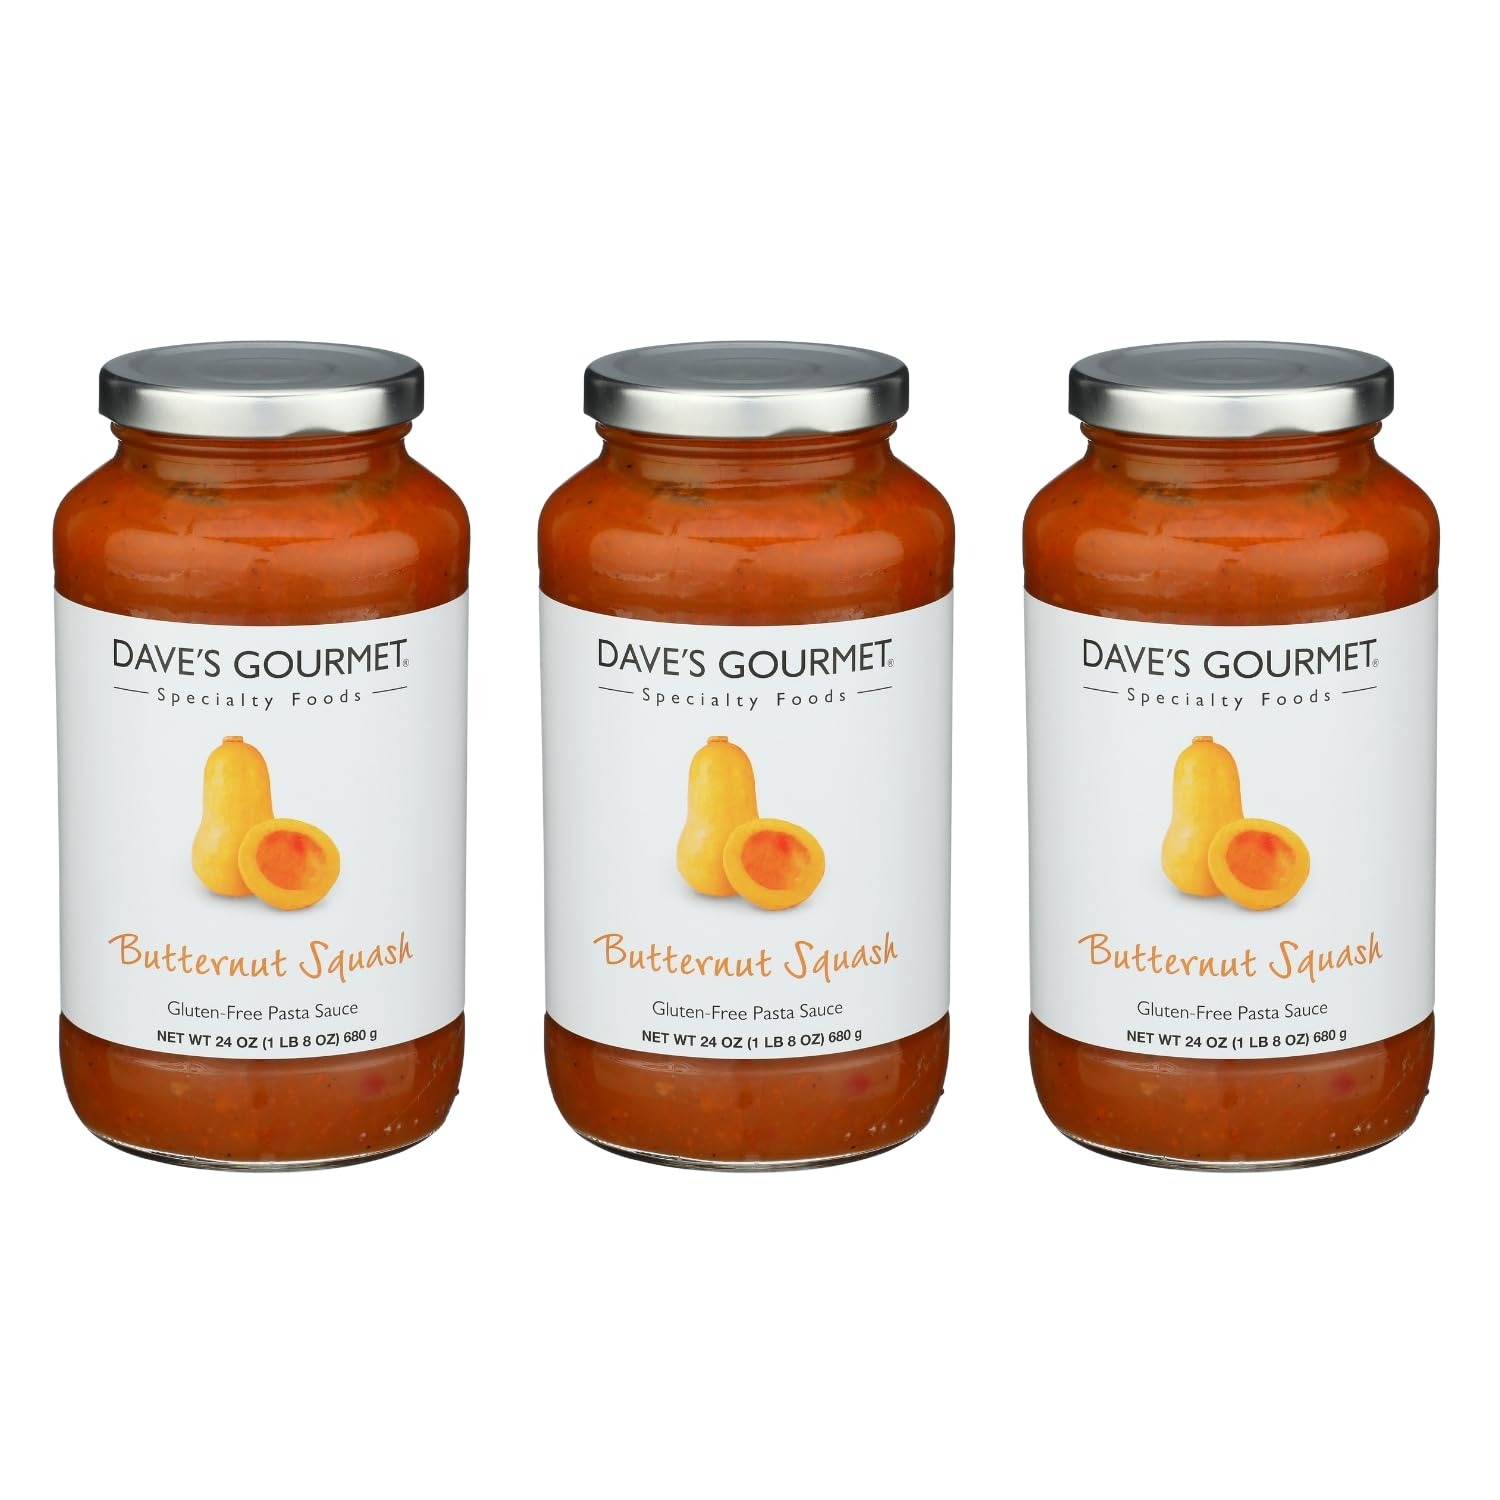
Item Name: Dave's Gourmet Butternut Squash Pasta Sauce Vegan and Vegetarian - Gold Medal Sauce Winner - 3 Jars
Bullet Point 1: PERFECTED RECIPE: Dave's Gourmet Butternut Squash Pasta Sauce is not only a Gold Medal winner for Best Pasta Sauce, but it is also a delicious combination of squash from Oregons Willamette Valley, vegetables and herbs with a hearty, satisfying flavor and texture.
Bullet Point 2: EASY TO PREPARE: Just heat & serve for a quick, fresh-tasting Butternut squash pasta sauce the whole family will love. Great on all pasta from spaghetti to penne to shells.
Bullet Point 3: TASTY SERVING SUGGESTIONS: You can serve this sauce over your favorite pasta. Butternut squash pasta sauce is great in a pasta bake or a lasagna.
Bullet Point 4: FINEST INGREDIENTS: The pasta sauce is plant based and contains no preservatives, artificial colors, or flavors.
Bullet Point 5: DAVE'S GOURMET: We're passionate about bringing you delicious & distinctive sauces. From sunny California to Italy, we search far and wide to source fresh, wholesome and premium ingredients.
Product Description: Dave's Gourmet Butternut Pasta Sauce is a Gold Medal Winner for "Best Pasta Sauce"! Our naturally wholesome butternut sauce is made from squash ripened in Oregon's Willamette Valley. It is enhanced with fresh garlic, onions, and roasted red peppers for a hearty and delicious flavor
Value: 3.0
Unit: Count

Price: 6.28